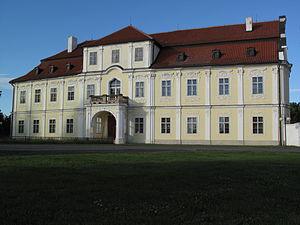
Libočany est une commune du district de Louny, dans la région d'Ústí nad Labem, en Tchéquie. Sa population s'élevait à 530 habitants en 2018.